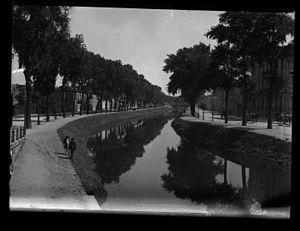
Le canal du Midi est un canal de navigation français à bief de partage qui relie Toulouse à la mer Méditerranée depuis le xviiᵉ siècle. D'abord nommé « canal royal de Languedoc », les révolutionnaires le rebaptisent en 1789 « canal du Midi ». À partir du xixᵉ siècle, le canal latéral à la Garonne, qui double la Garonne de Bordeaux à Toulouse, prolonge le canal du Midi pour fournir une voie navigable de l'océan Atlantique à la mer Méditerranée : l'ensemble des deux canaux est dénommé « canal des Deux-Mers ».